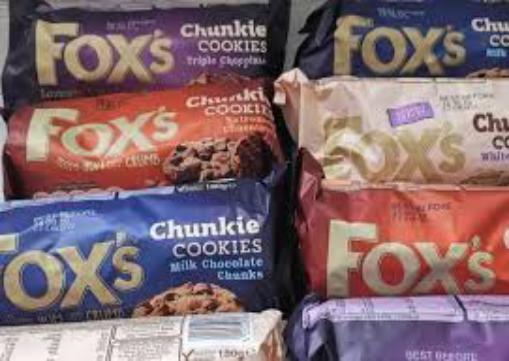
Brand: Fox's Biscuits
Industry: Food